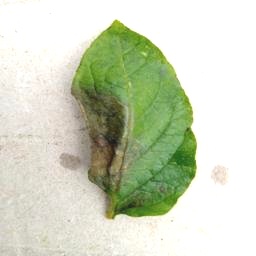
Etiqueta: Late Blight